John Corbley Farm

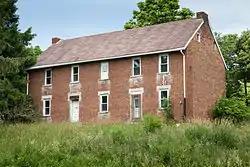
The front and southern side, June 2014

The John Corbley Farm, also known as Slave Gallant, is an historic American home that is located in Greene Township in Greene County, Pennsylvania.